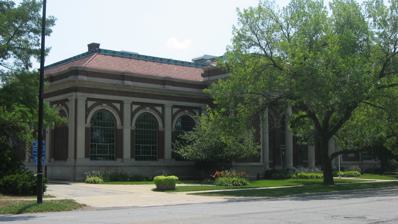
Building: North Pumping Station
Country: United States of America
Year built: 1912
United States historic place North Pumping Station U.S. National Register of Historic Places North Pumping Station, July 2012 Show map of Indiana Show map of the United States Location 830 N. Michigan Ave., South Bend, Indiana Coordinates 41°41′10″N 86°15′1″W / 41.68611°N 86.25028°W / 41.68611; -86.25028 Area less than one acre Built 1912 ( 1912 ) Architect Freyemuth & Maurer Architectural style Classical Revival NRHP reference No. 96001538 Added to NRHP January 2, 1997 North Pumping Station is a historic pumping station located at South Bend , St. Joseph County, Indiana .  The main building was built in 1912, and is a one-story, rectangular, Classical Revival style brick building.  It has a red tile hipped roof and rests on a limestone foundation.  It features a projecting entrance pavilion with a pedimented colonnade of four limestone Ionic order columns and limestone trimmed arched window openings. It was listed on the National Register of Historic Places in 1997. References